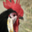
Label: bird